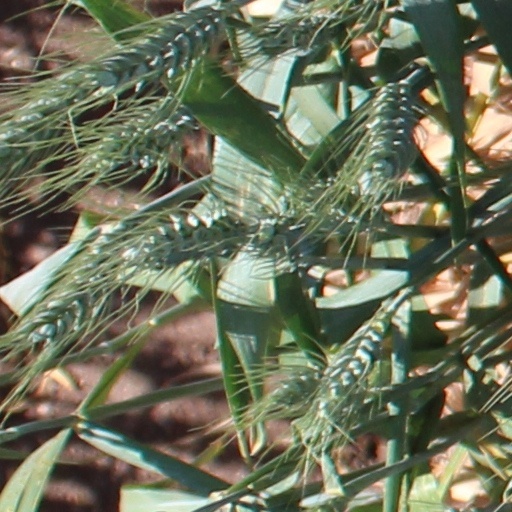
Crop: wheat